Suspiria de Profundis

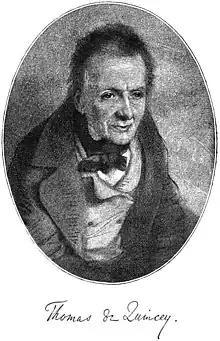
Thomas De Quincey

Suspiria de profundis (a Latin phrase meaning "sighs from the depths") is a collection of essays in the form of prose poems by English writer Thomas De Quincey, first published in 1845. An examination of the process of memory as influenced by hallucinogenic drug use, "Suspiria" has been described as one of the best-known and most distinctive literary works of its era.